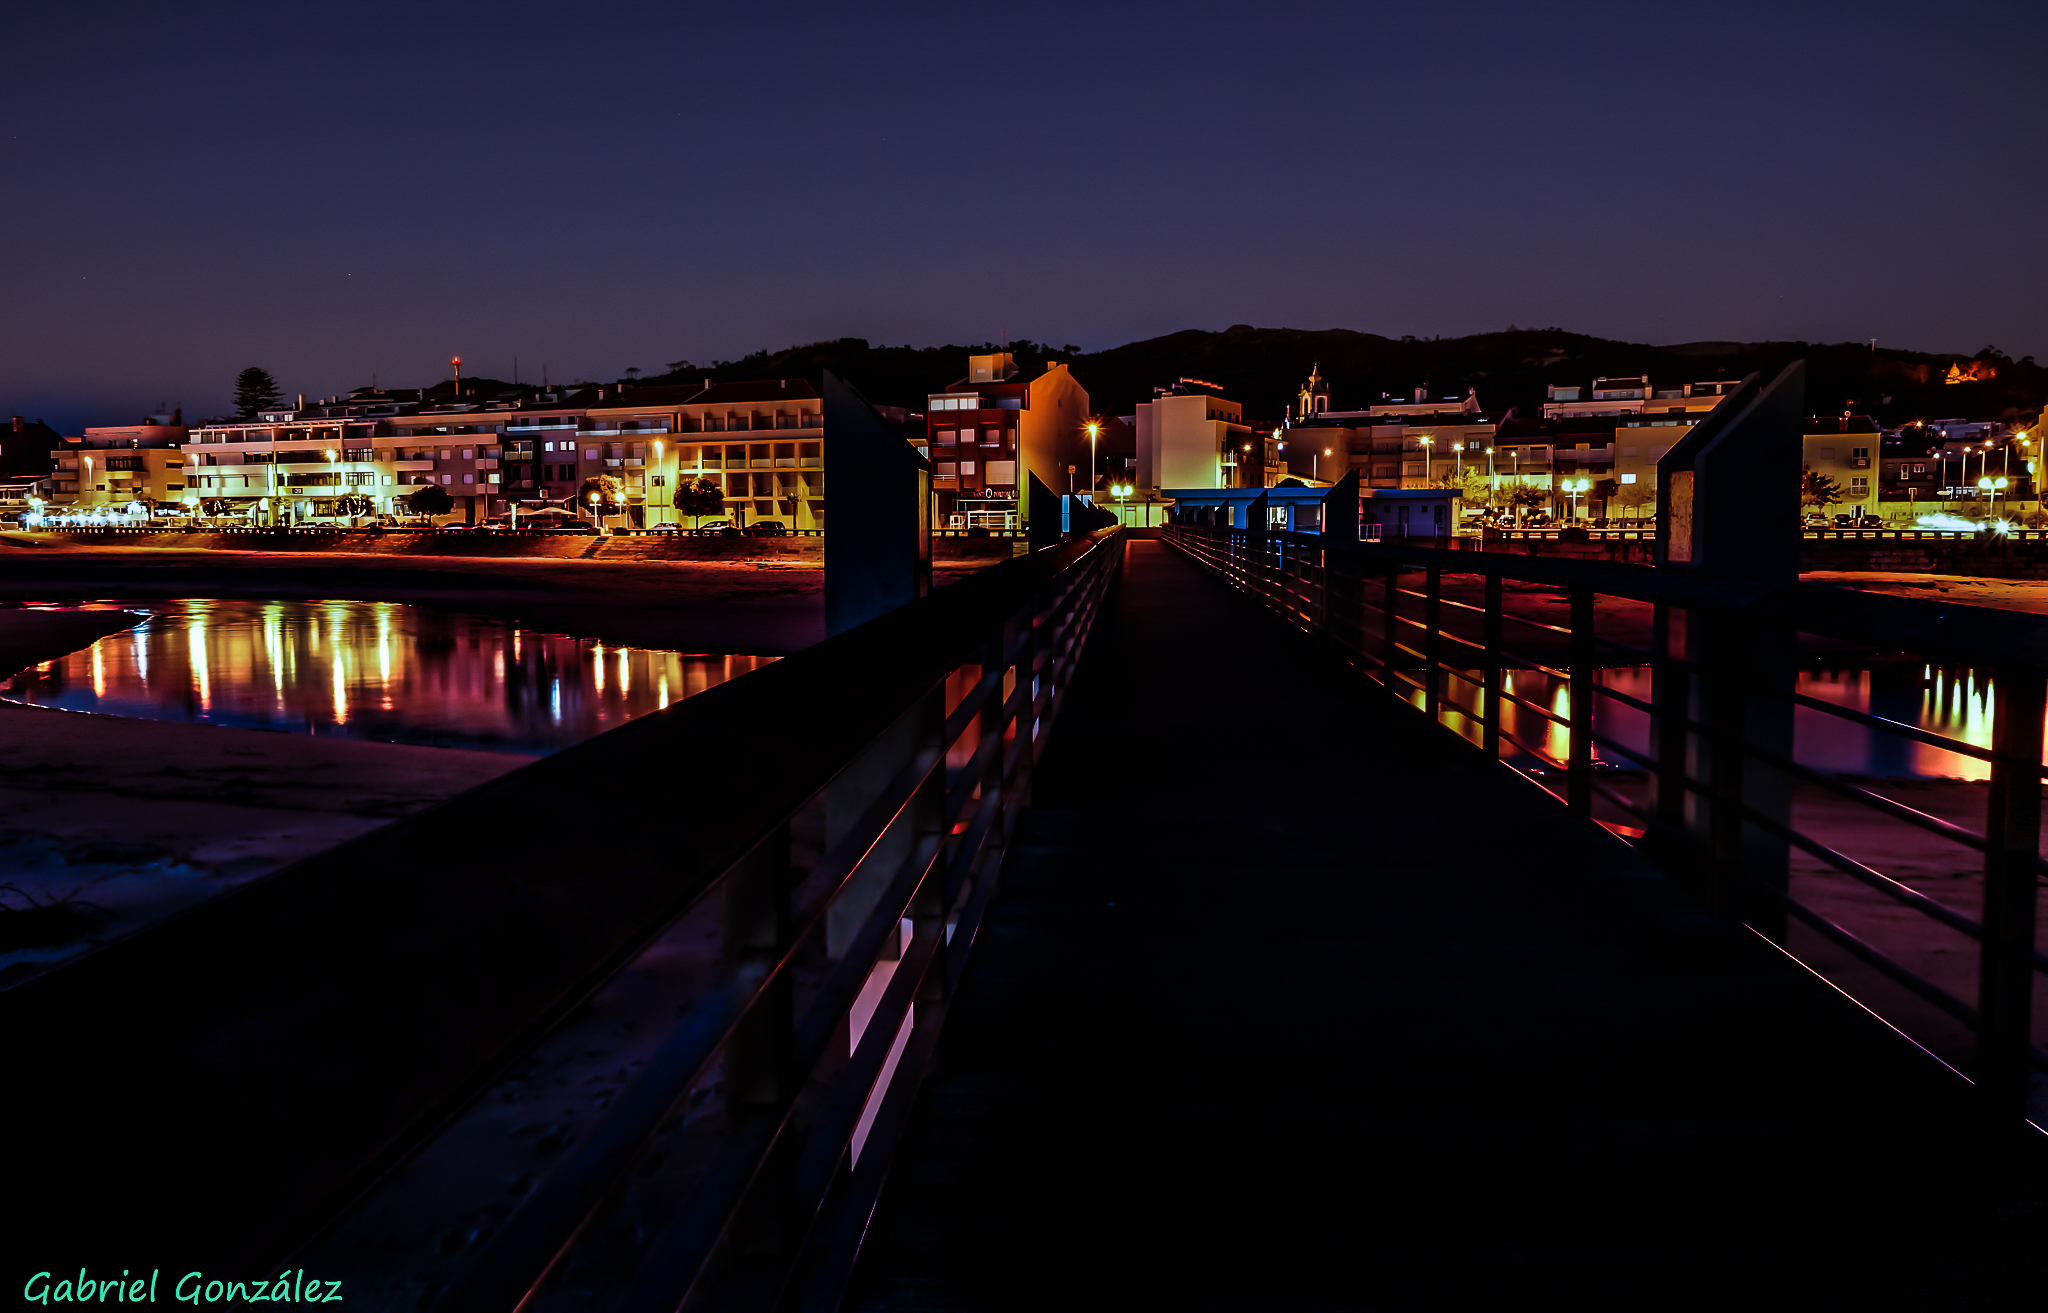
landscape, light, sunset, night, photo, cityscape, dusk, evening, reflection, color, darkness, portugal, paisajes, vianadocastelo, nocturna, a77, g, ggl1, gaby1, xovesphoto, sonya77, sony16105mm, gabrielcorua, xelodegalicia, ancora